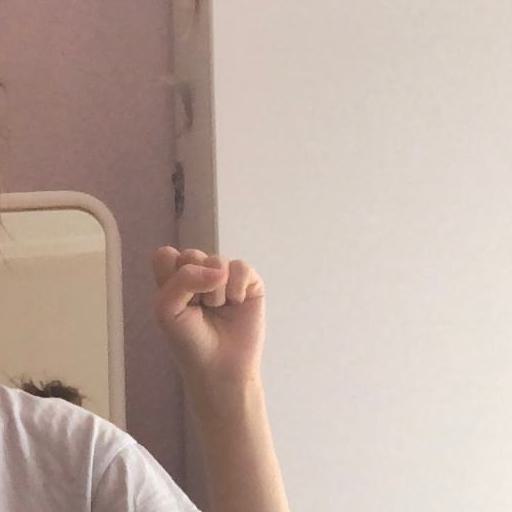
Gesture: fist